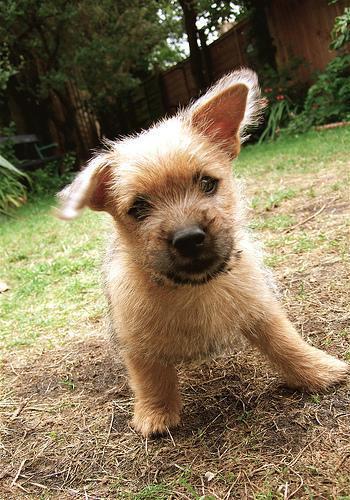
Norwich_terrier